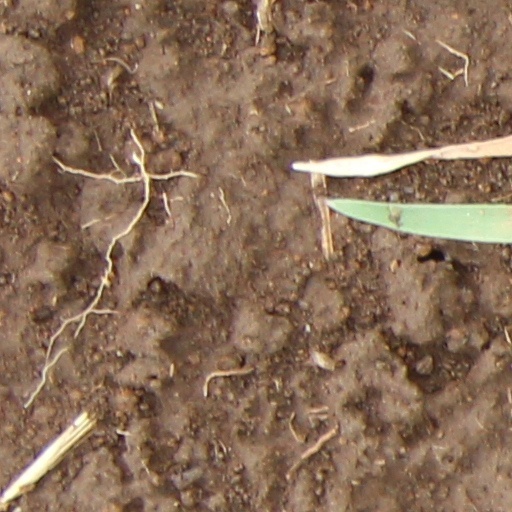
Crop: wheat